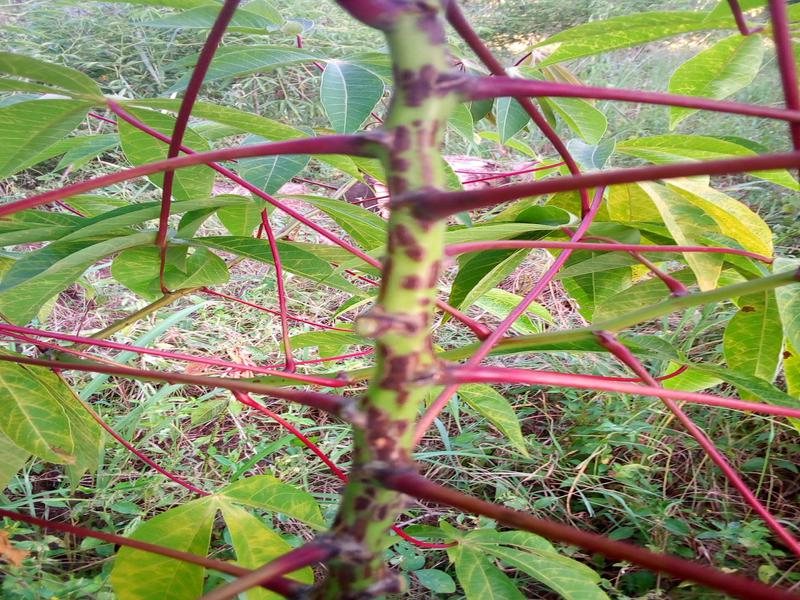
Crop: cassava
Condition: brown_streak_disease